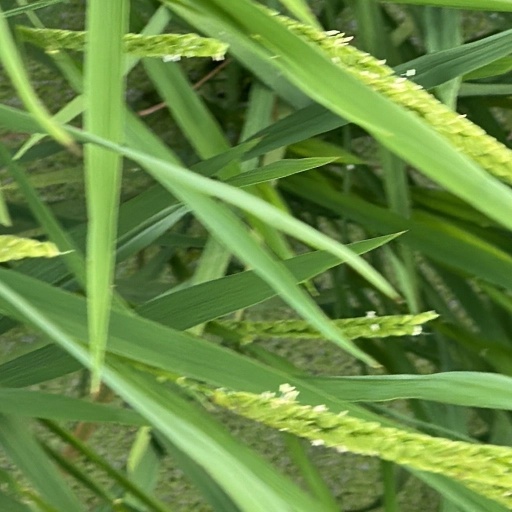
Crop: rice